Dottikon

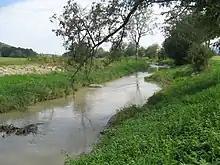
"Bünz" stream

Dottikon has an area, , of . Of this area, 47.5% is used for agricultural purposes, while 22.7% is forested. Of the rest of the land, 28.9% is settled (buildings or roads) and the remainder (0.8%) is non-productive (rivers or lakes).